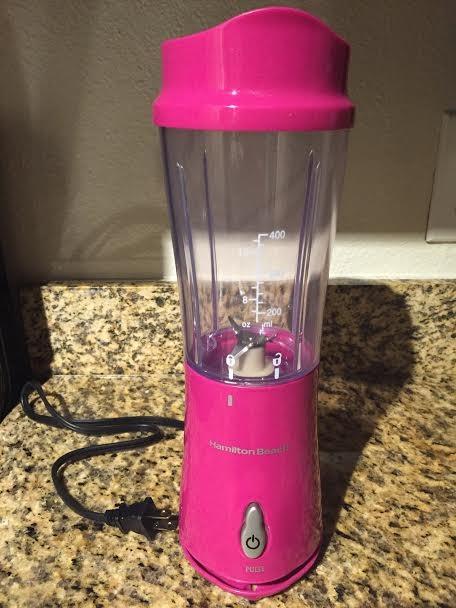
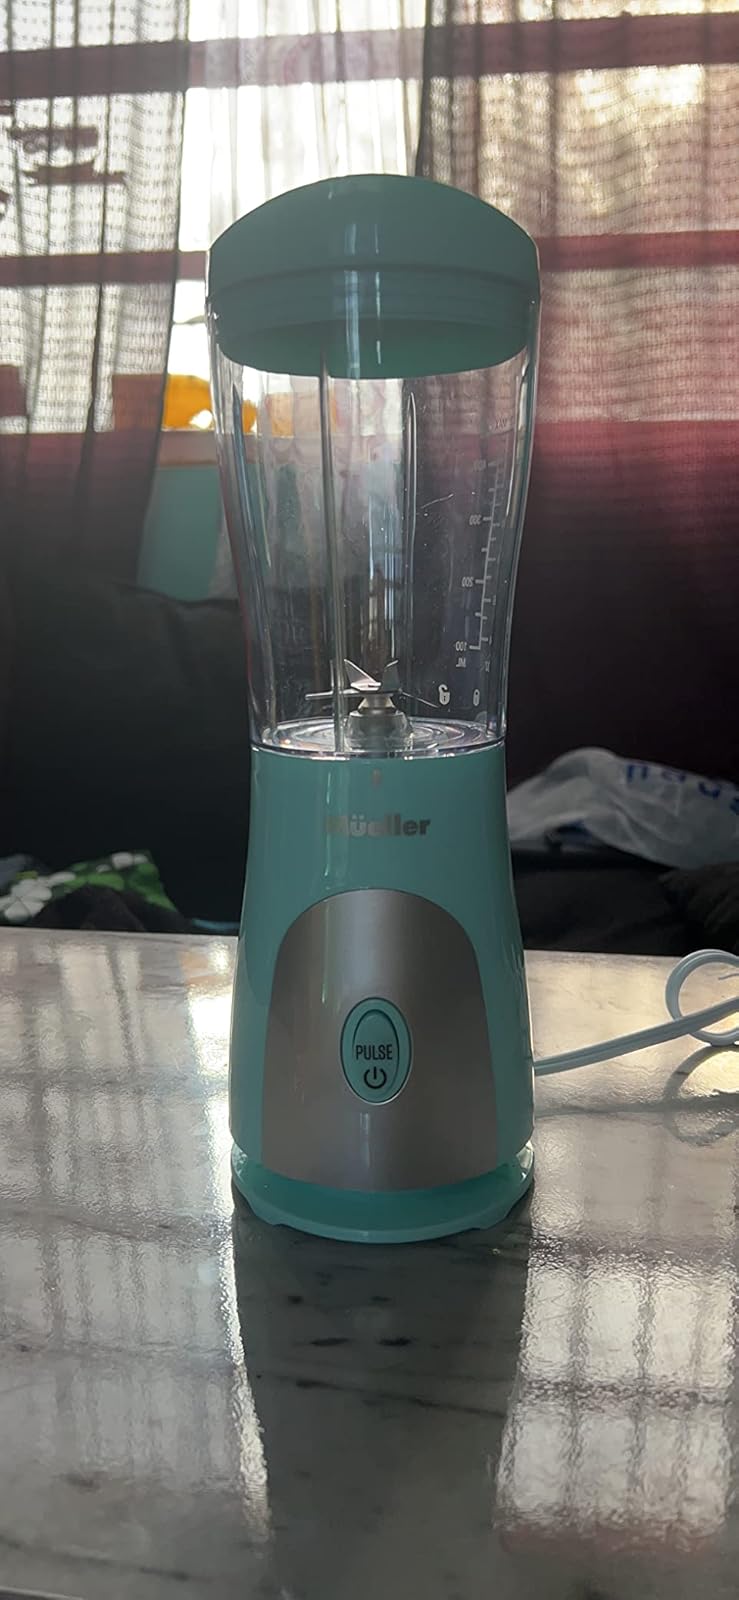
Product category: items_blender
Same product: no